List of songs written by Kelly Clarkson

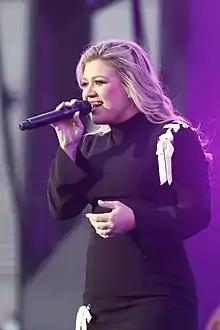
Clarkson performing in 2018

American singer-songwriter Kelly Clarkson has written songs for all ten of her albums, her greatest hits album, for other artists, as well as several unreleased songs. She rose to fame after winning the inaugural season of "American Idol" in 2002, where she received a recording contract with RCA Records. Clarkson began writing songs as a teenager, and one of those songs, "Because of You," which she wrote at age 16, ended up on her second studio album, "Breakaway".